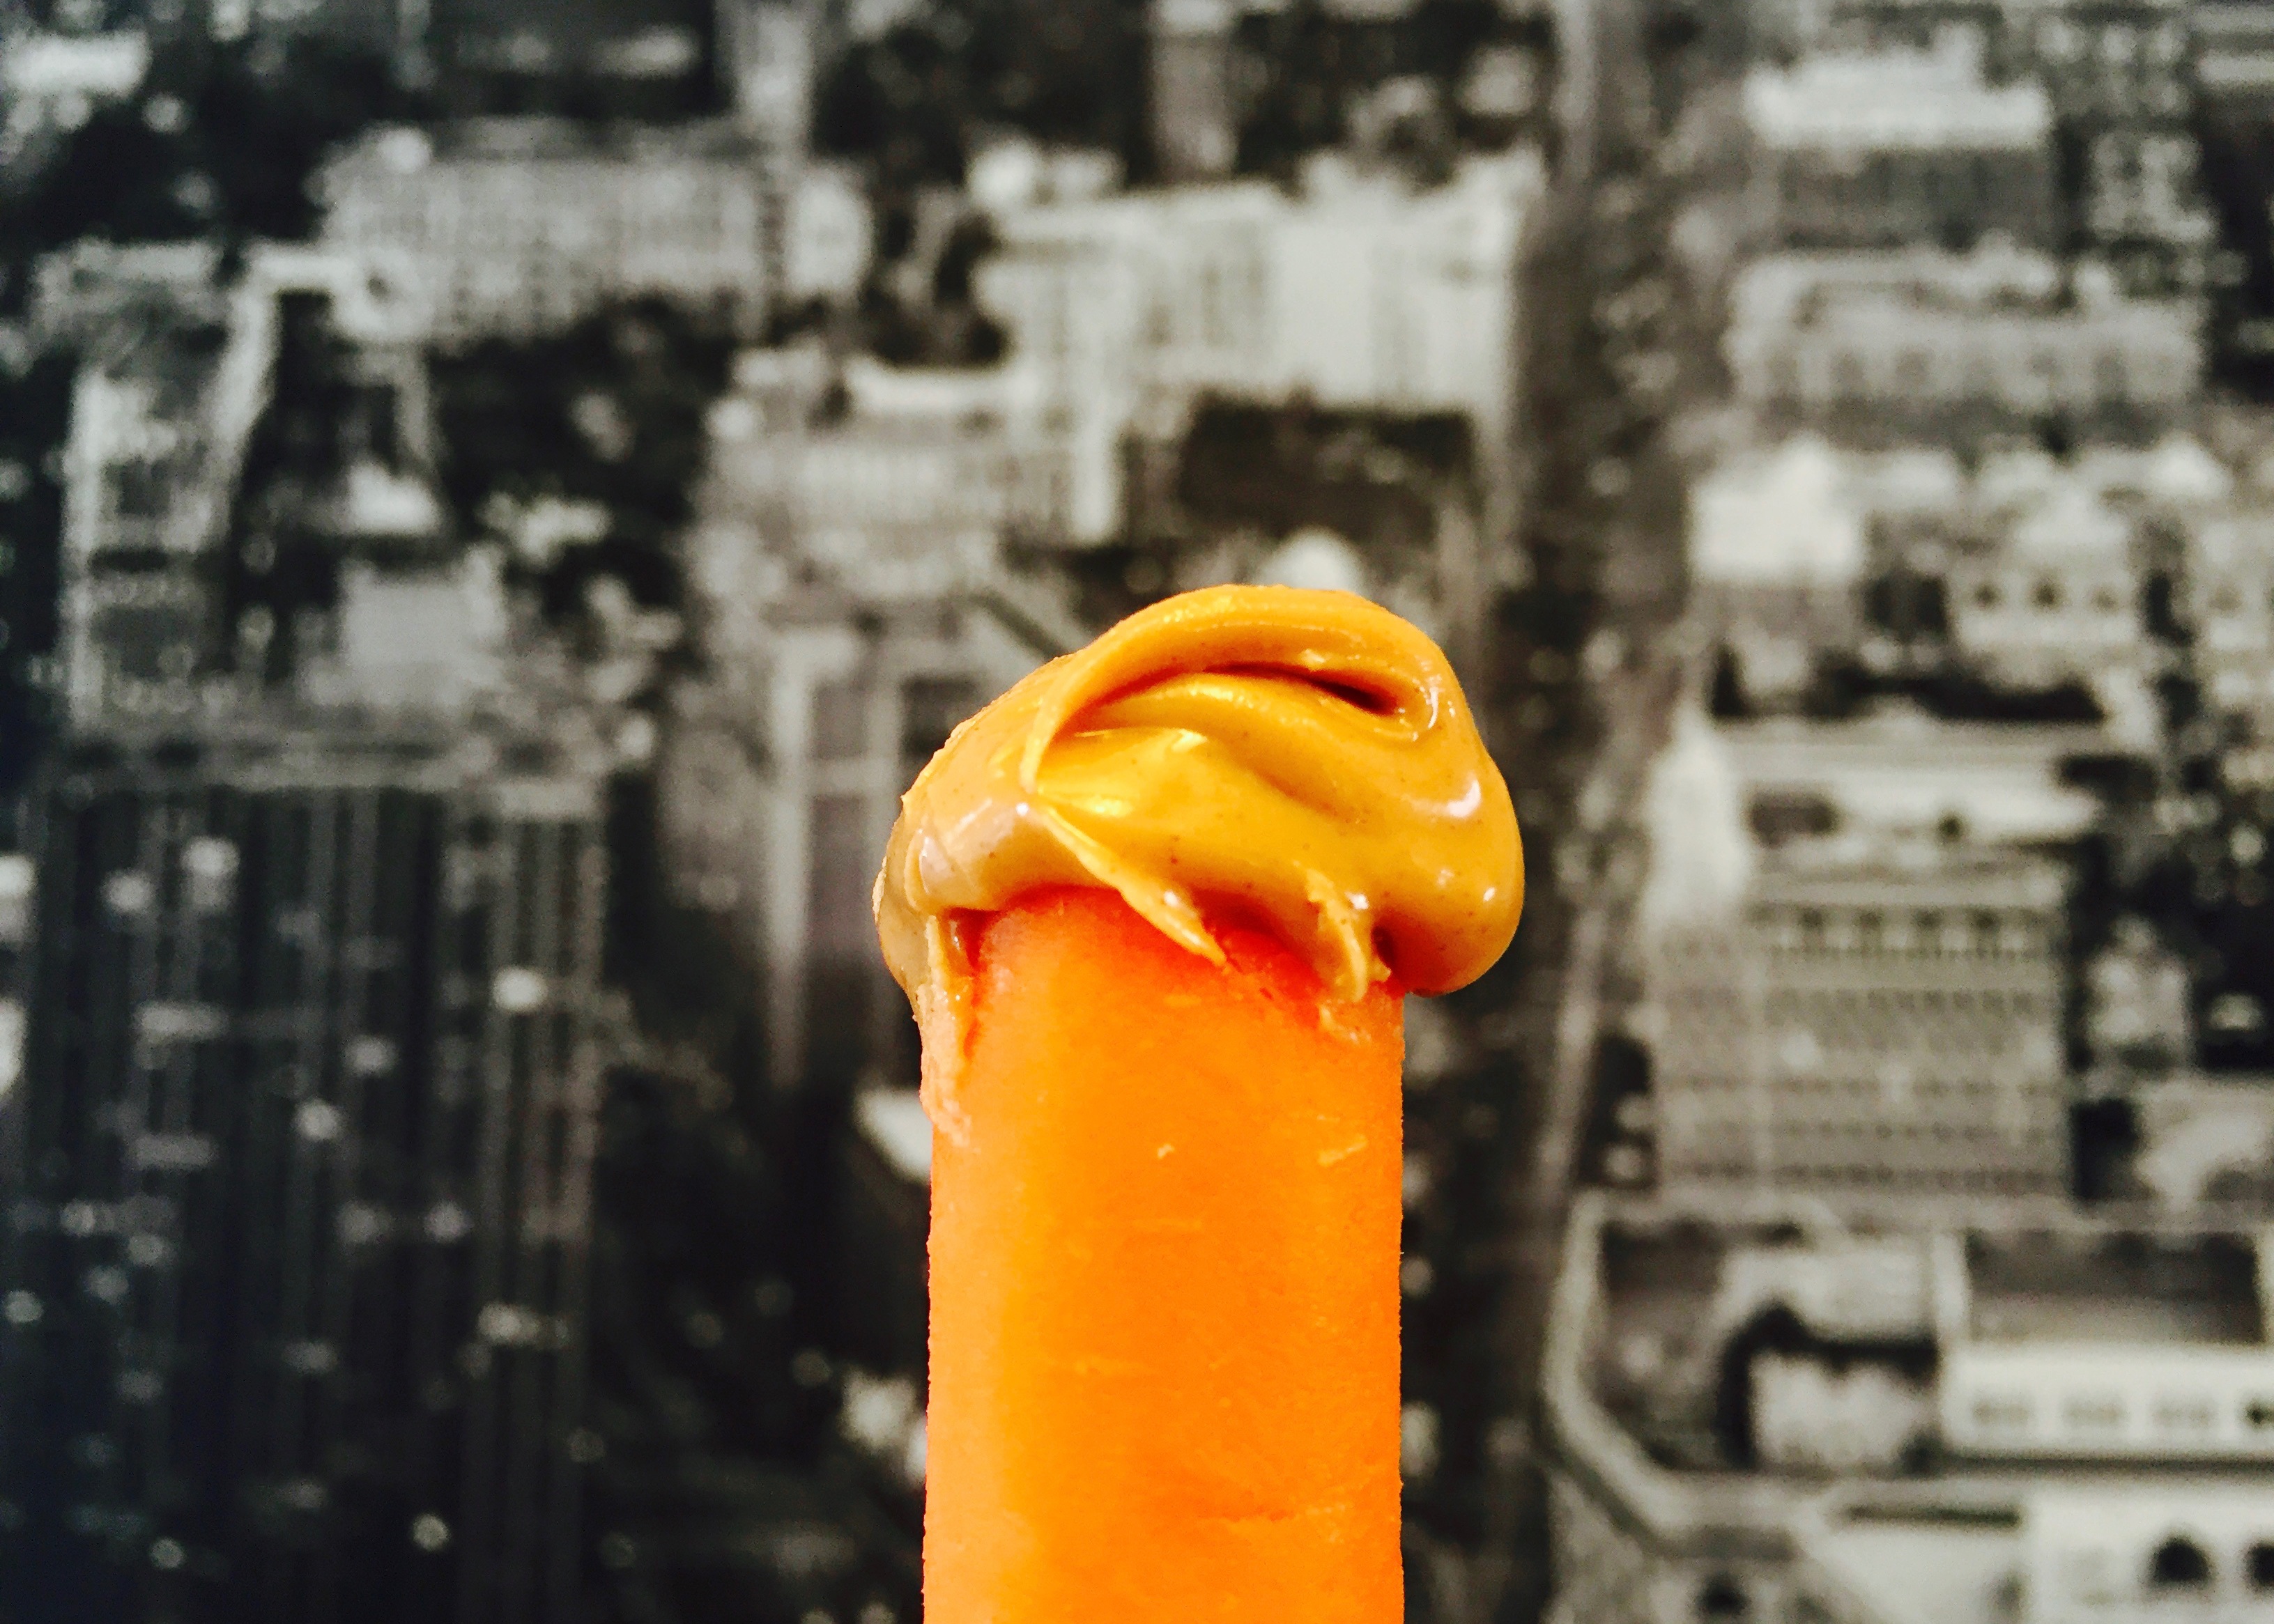
photography, flower, food, produce, color, drink, yellow, close up, macro photography